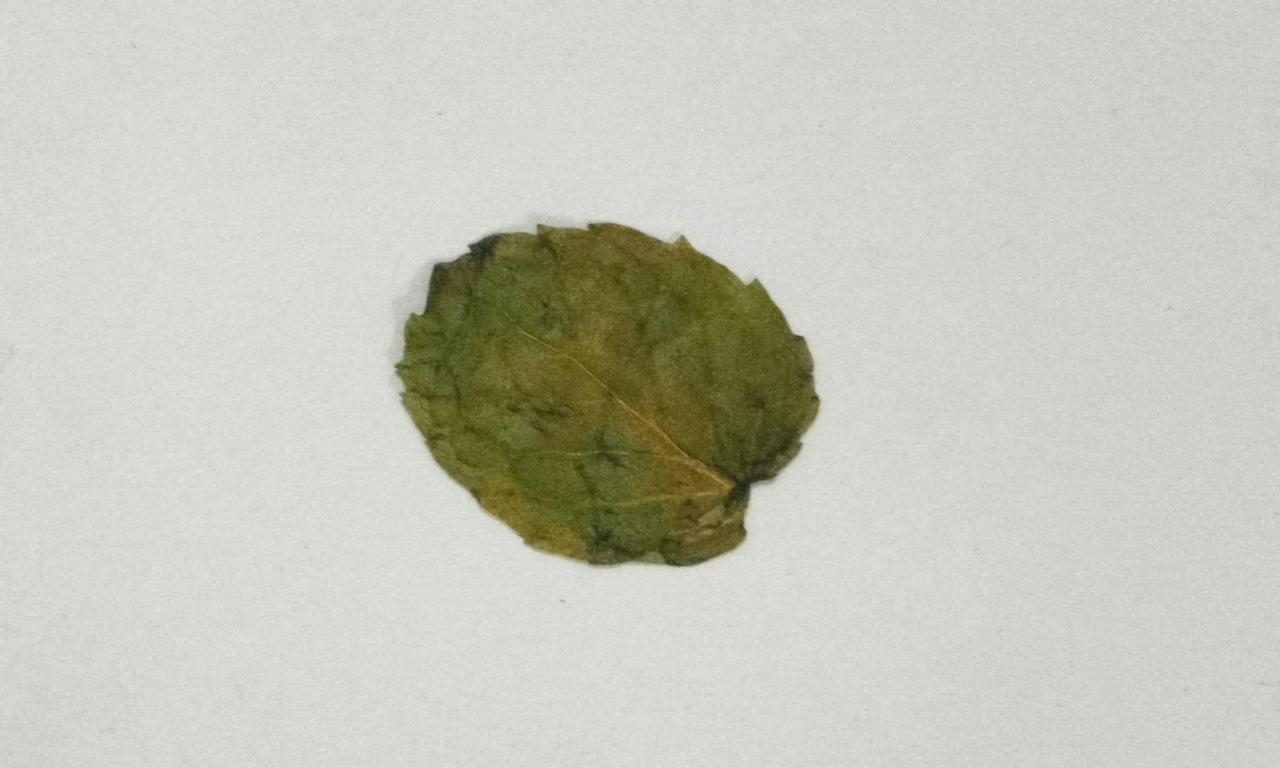
Label: Dried